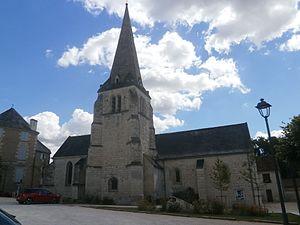
L'église de Jaulnay
Jaulnay est une commune française du département d'Indre-et-Loire, en région Centre-Val de Loire.
Cet article recense une partie des monuments historiques d'Indre-et-Loire, en France.